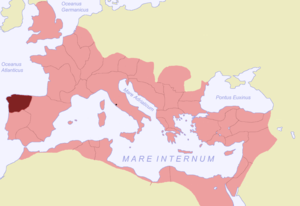
Gallæcien
Hispania Gallaecias beliggenhed i Romerriget
Gallæcien, som også kaldtes Hispania Gallaecia, var navnet på den romerske provins, der omfattede landområderne i det nordvestlige Hispania, omtrent svarende til nutidens Galicien, det nordlige Portugal, Asturien og Leon samt det senere svebiske kongerige Galicien. Der var en række romerske byer i området: Cale og de administrative centre Bracara Augusta, Lucus Augusti og Asturica Augusta. De tilsvarende, administrative områder hed henholdsvis Conventus bracarensis, Conventus lucensis og Conventus asturicensis.